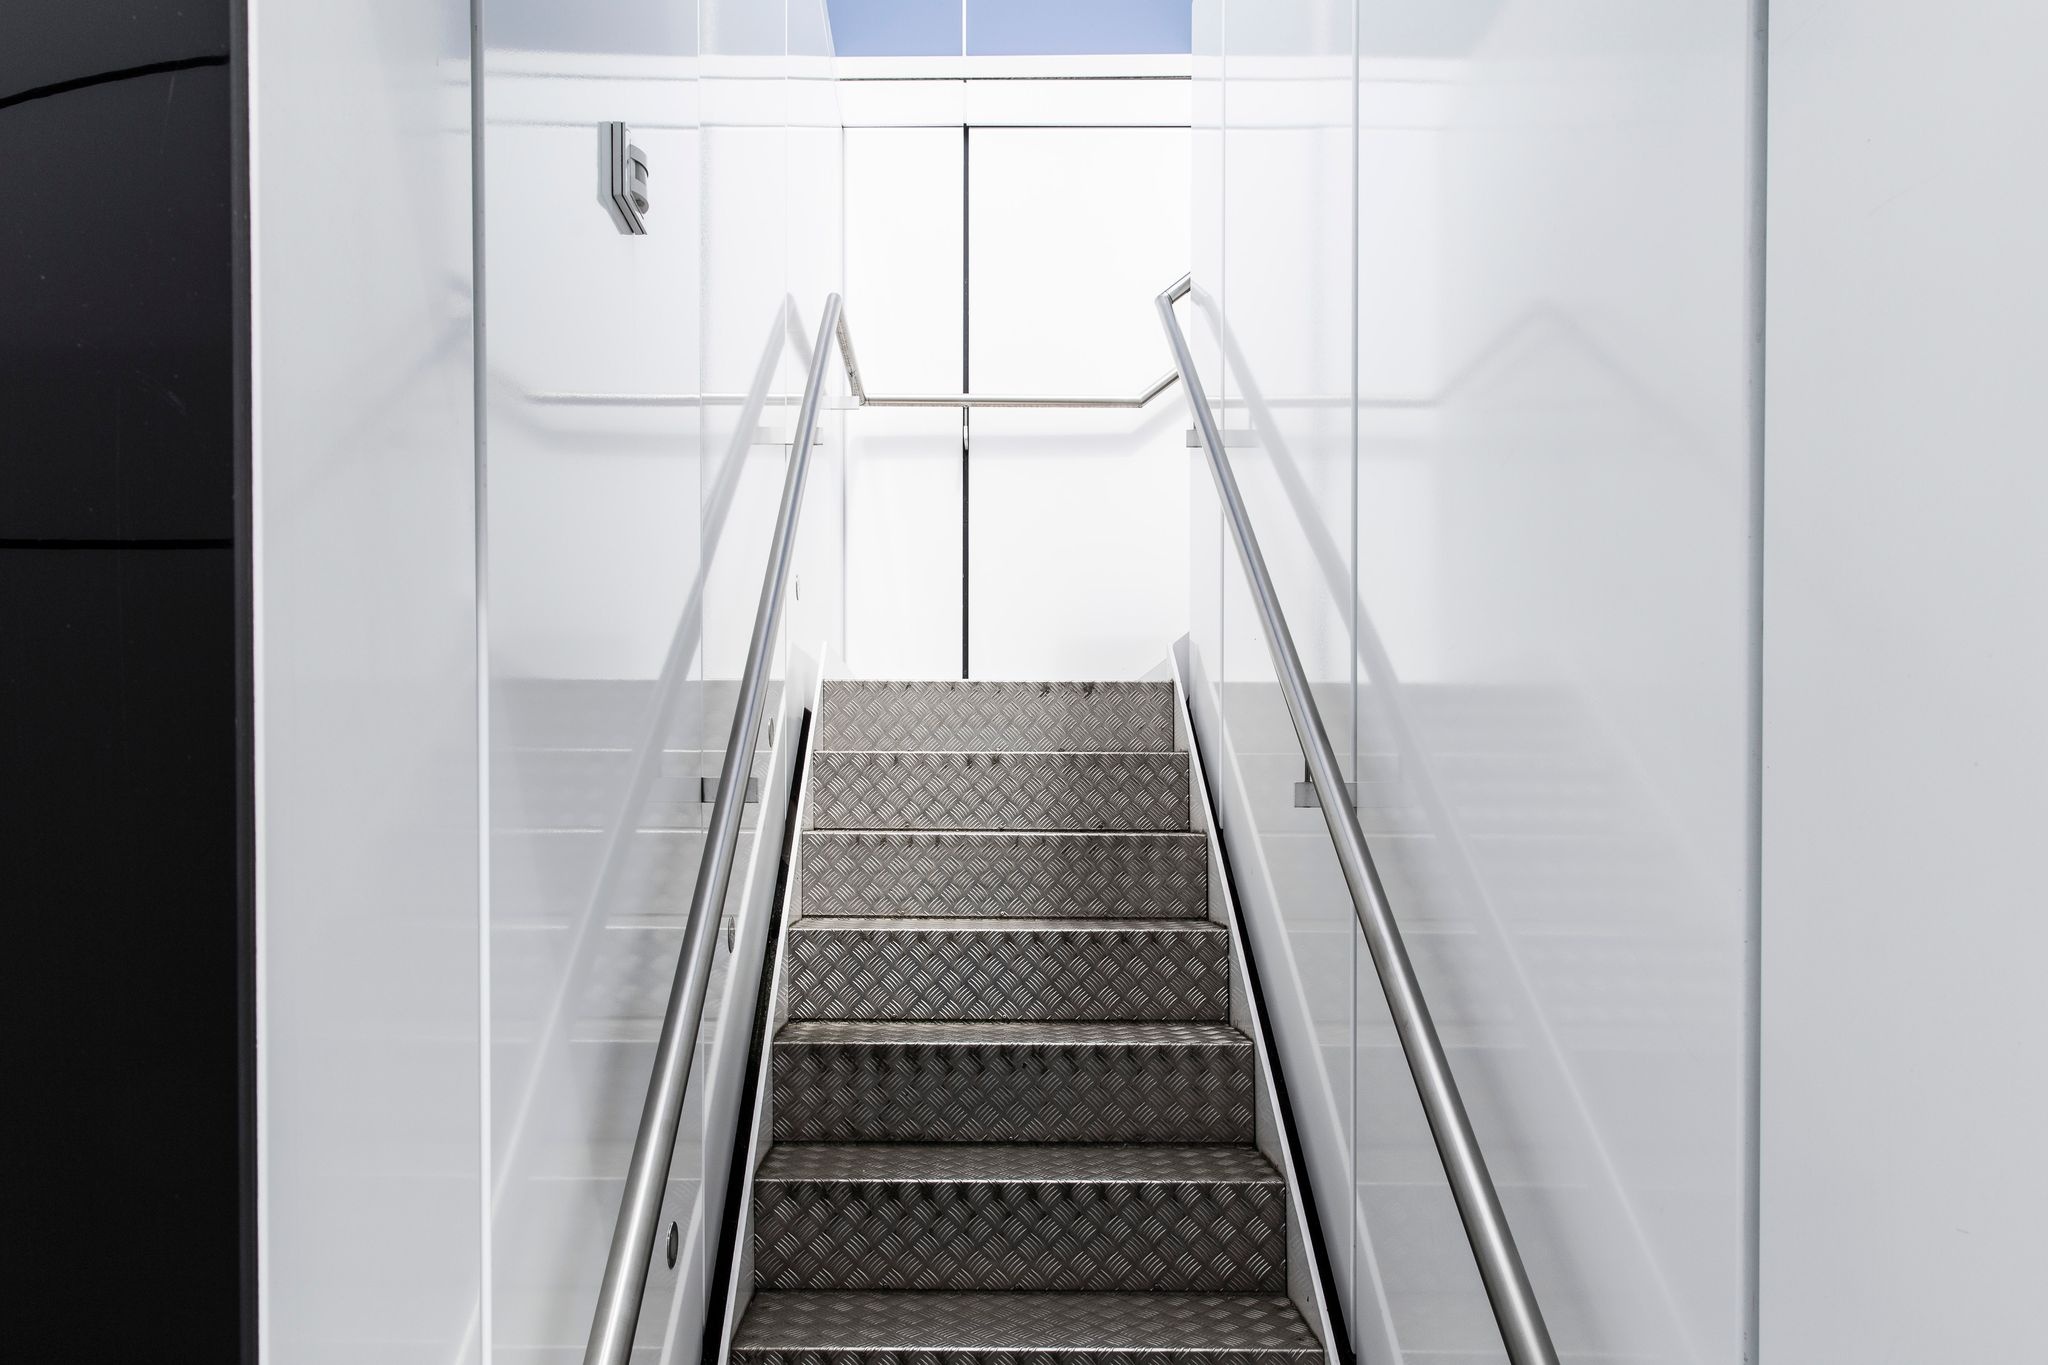
Keanu
Brand: Locationhero Store
Category: Business & Industrial > Film & Television > Film & Television Set Pieces